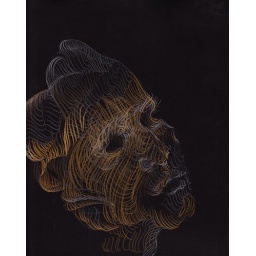
old man in black and gold and white